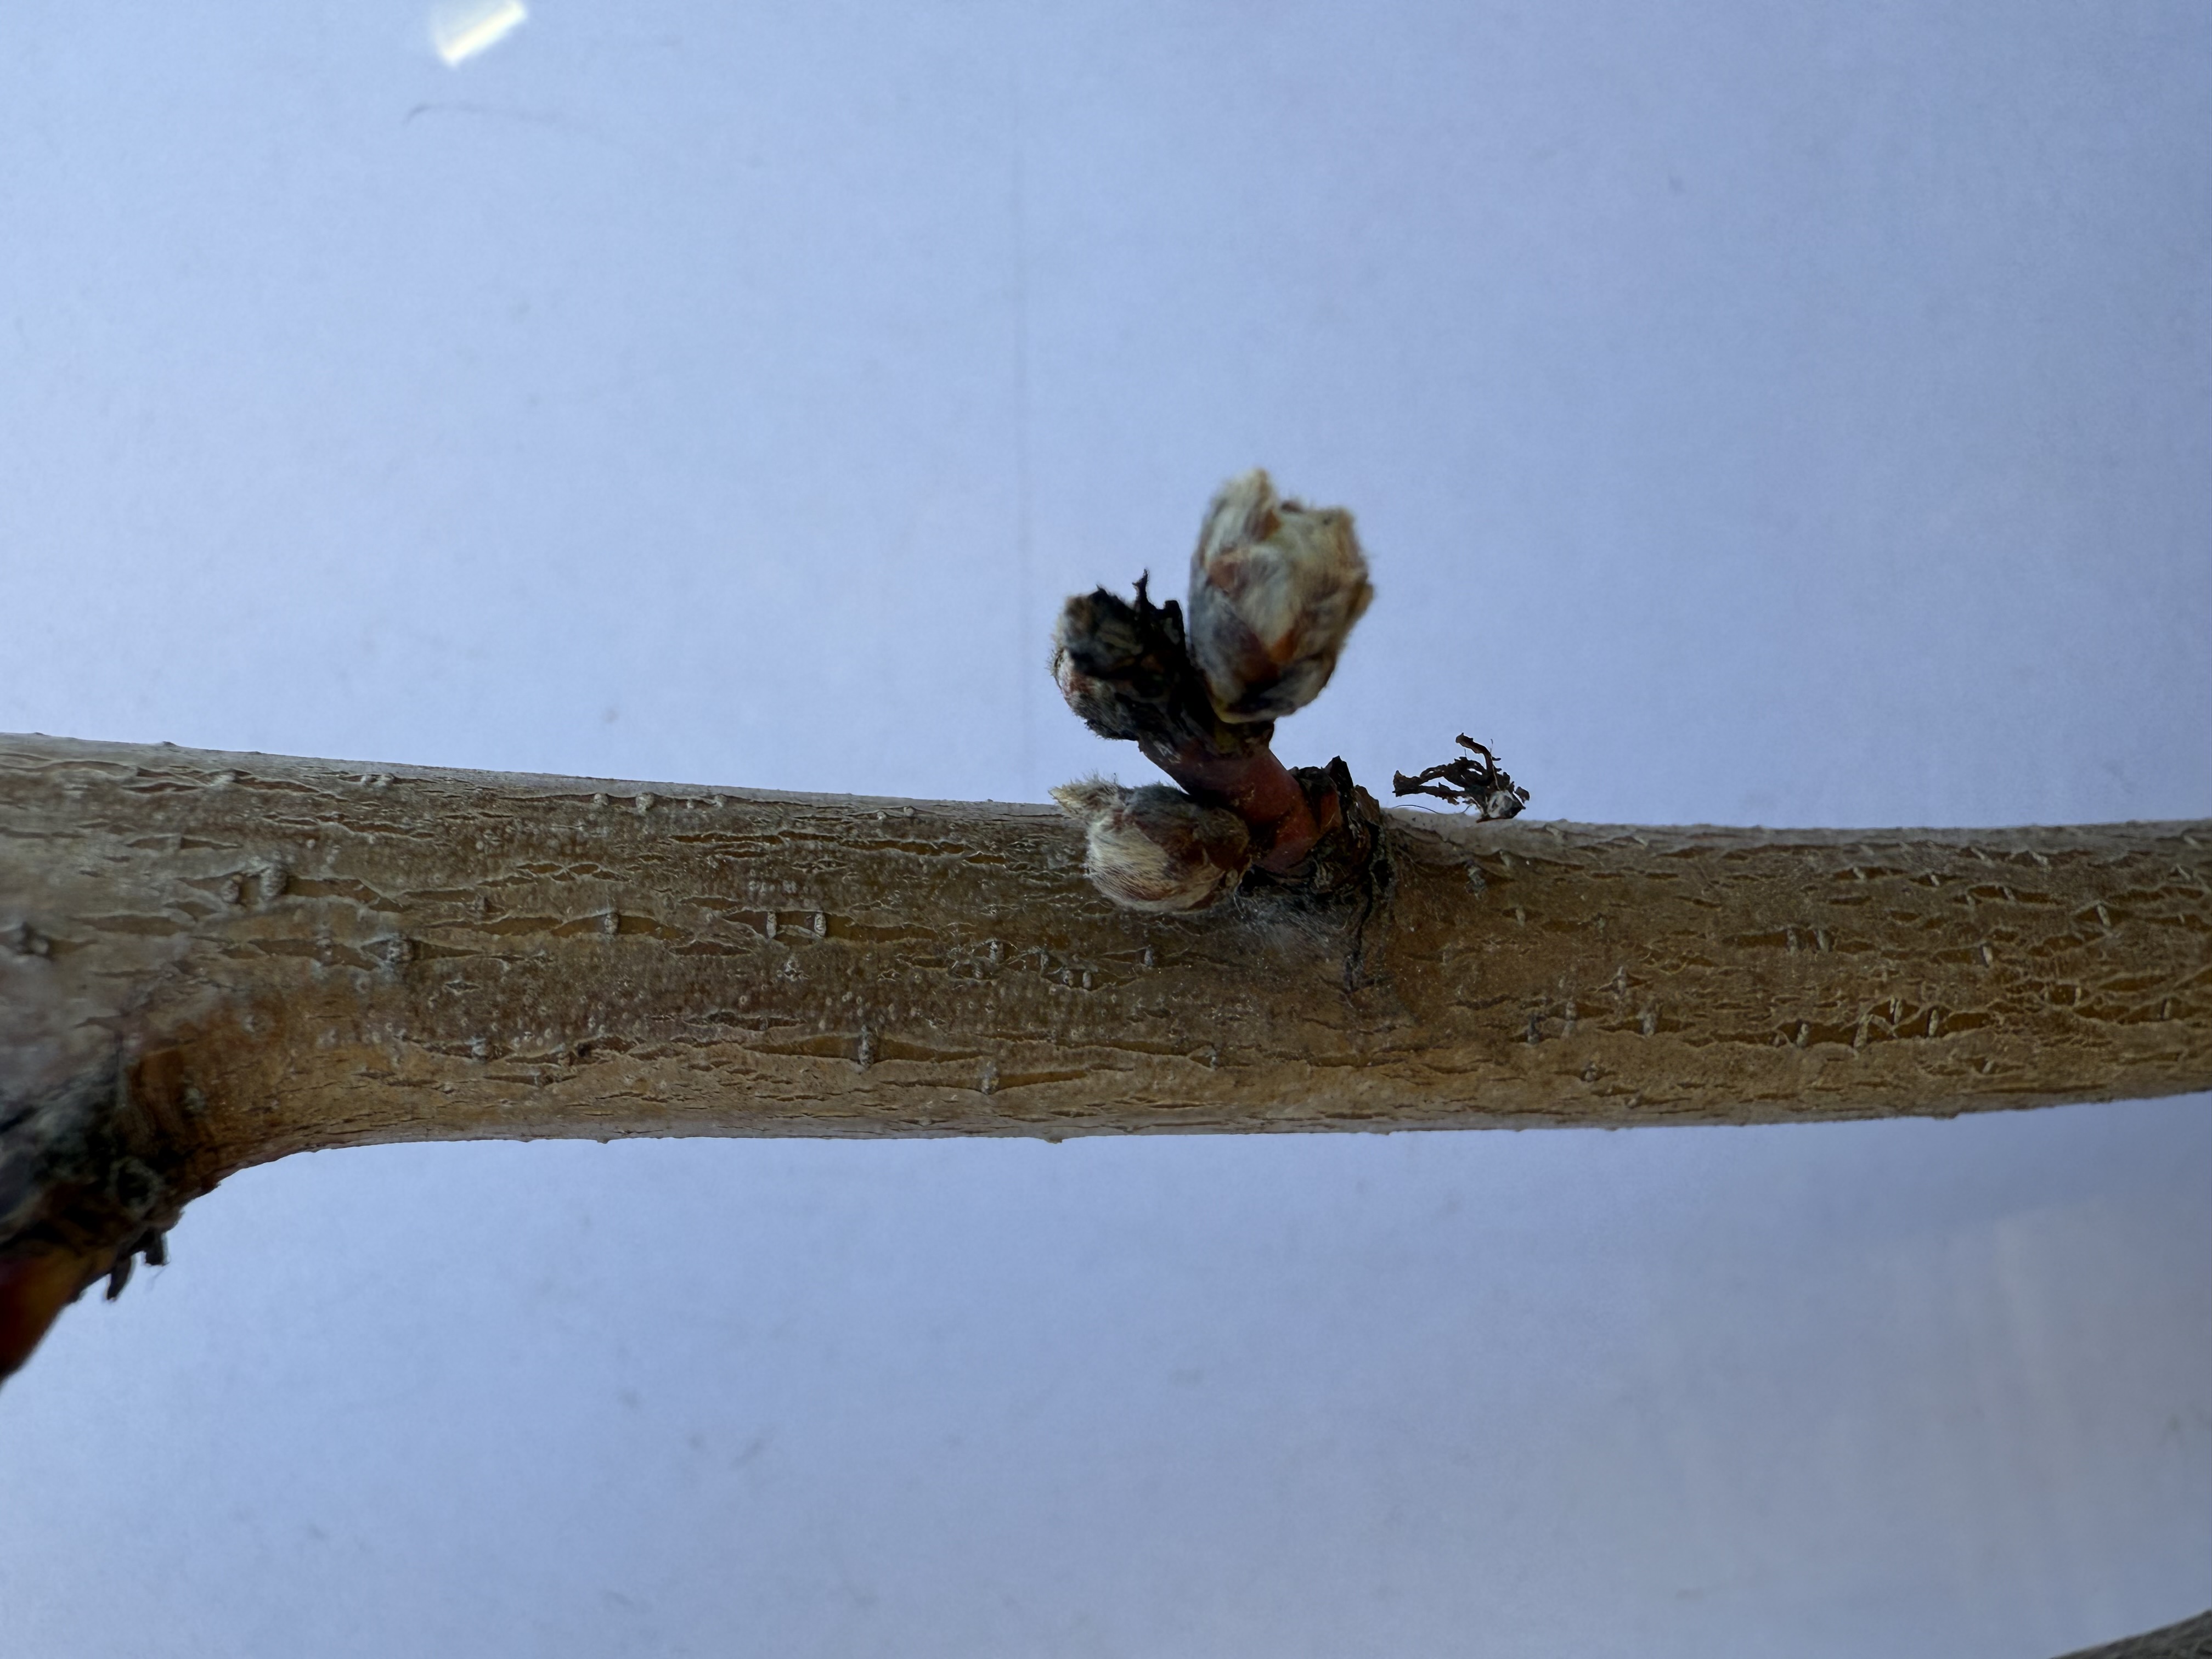
Variety: Yellow Peach